Ponte da Pica

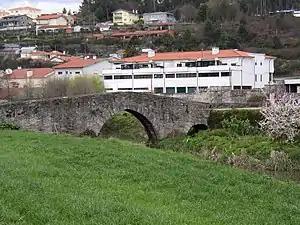

Ponte da Pica is a bridge in Portugal. It is located in Oliveira de Azeméis, Aveiro District.